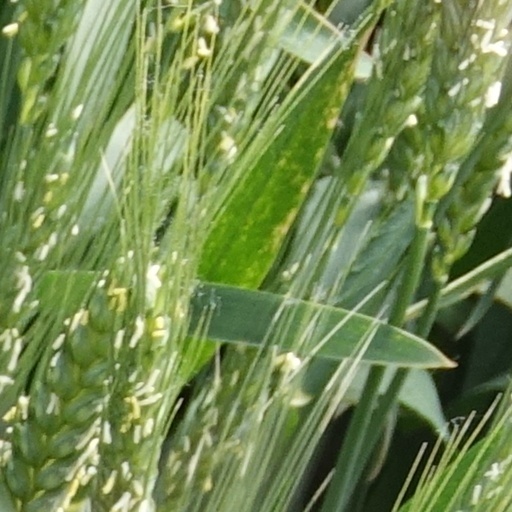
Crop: wheat